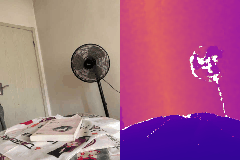
Label: book